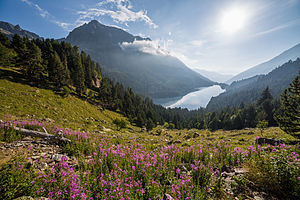
Aigüestortes i Estany de Sant Maurici Nationalpark
Søen Sant Maurici
Aigüestortes i Estany de Sant Maurici Nationalpark, er en af Spaniens fjorten nationalparker, og den eneste i Catalonien.